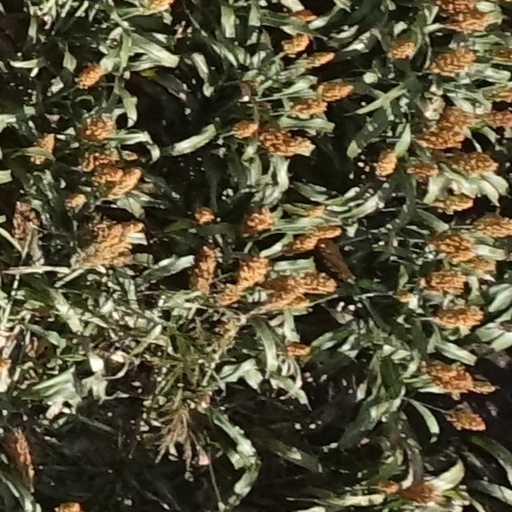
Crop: sorghum